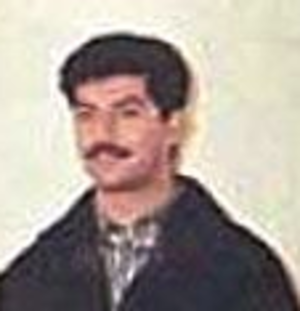
Qusay Hussein
"Qusay Hussein var Saddam Husseins anden søn. Han var leder af den irakiske efterretningstjeneste, også kendt som ""det hemmelige politi"".